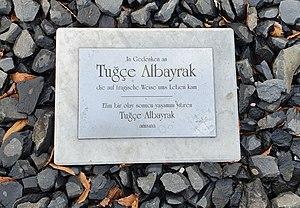
Tuğçe Albayrak, née le 28 novembre 1991 à Bad Soden-Salmünster et morte le 26 novembre 2014 à Offenbach-sur-le-Main, est une étudiante allemande d'origine turque. Sa mort a suscité un débat public en Allemagne.